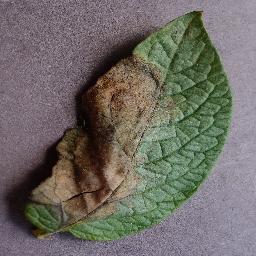
Label: Potato___Late_blight